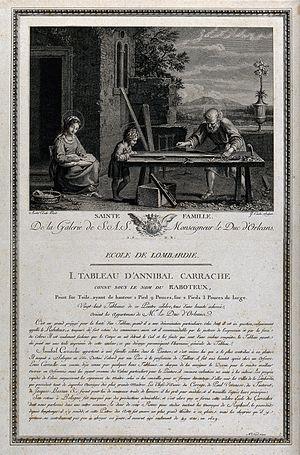
Jacques Couché, dit parfois « Couché père », est un dessinateur, graveur et marchand d'estampes français.